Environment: real
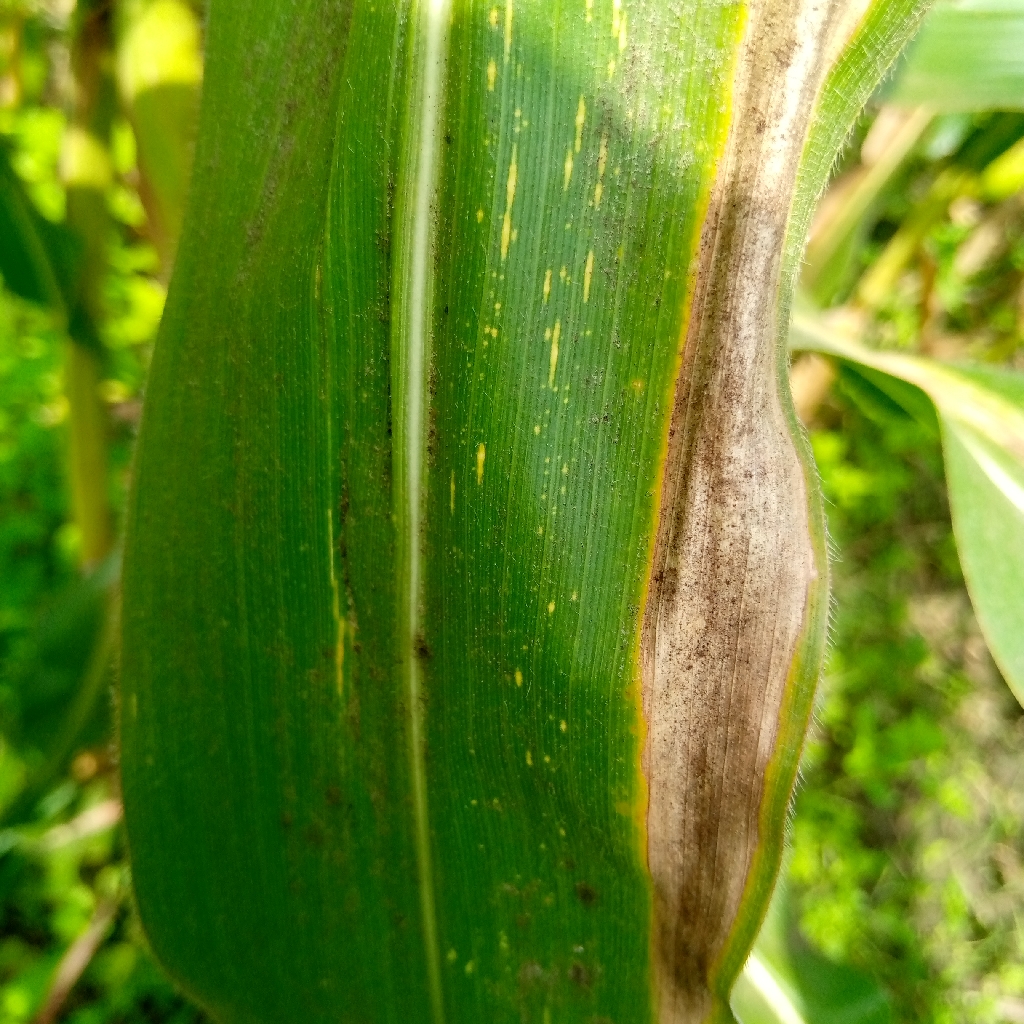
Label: northern_corn_leaf_blight